Nashville Americans

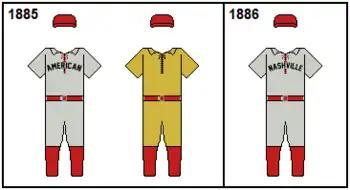
Nashville's uniforms

The Americans wore two sets of uniforms in 1885. Their initial set, per the March 5 edition of "The Daily American", consisted of "gray shirts and pants, trimmed with bright red, and having the word "American" across the breast plate. Red stockings and red caps complete the outfit." The lettering was in black. On May 26, just over a month into the season and after dropping the Americans name, they added a second set of shirts and pants made of old gold fabric. The only known photograph of the team shows players wearing light colored short-sleeved jerseys with no markings or insignia, being either the gold uniforms or the grays with the name removed. Light pants terminating below the knees were tucked into dark socks and paired with dark belts and caps. By late August, the team was down to only seven sets of old gold uniforms and often had to mix-and-match articles to assemble a full uniform.